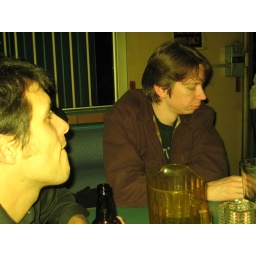
- shot with green tissue paper over the flash